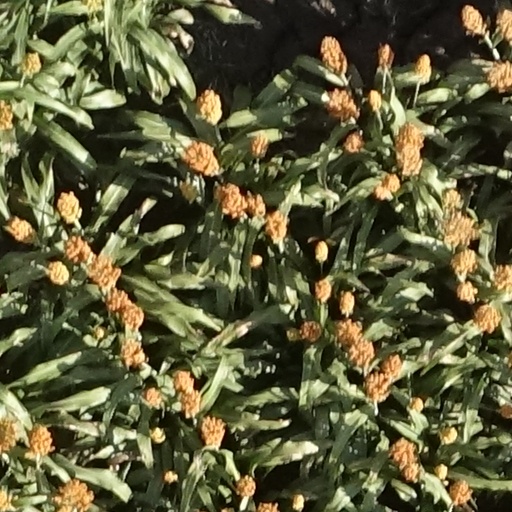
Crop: sorghum